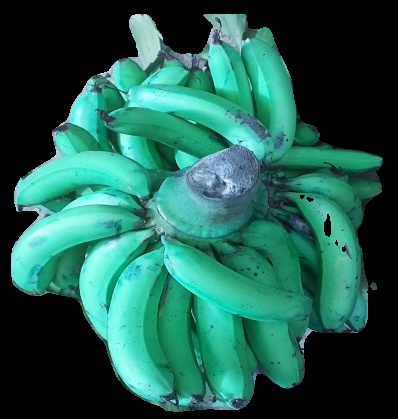
Variety: pachbale
Grade: grade3